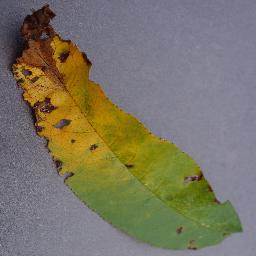
Label: Peach___Bacterial_spot